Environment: real
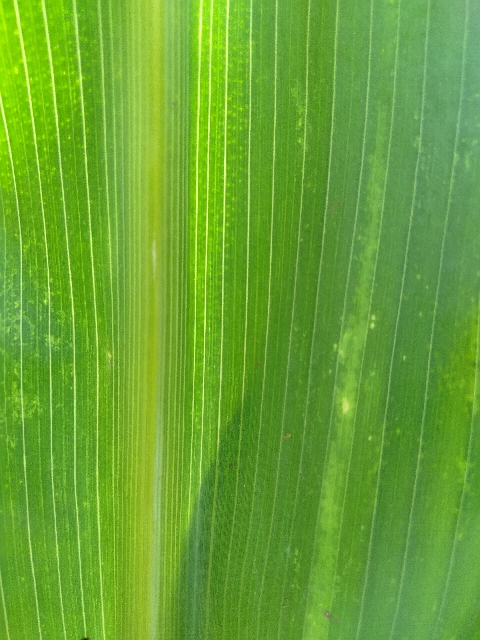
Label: lethal_necrosis